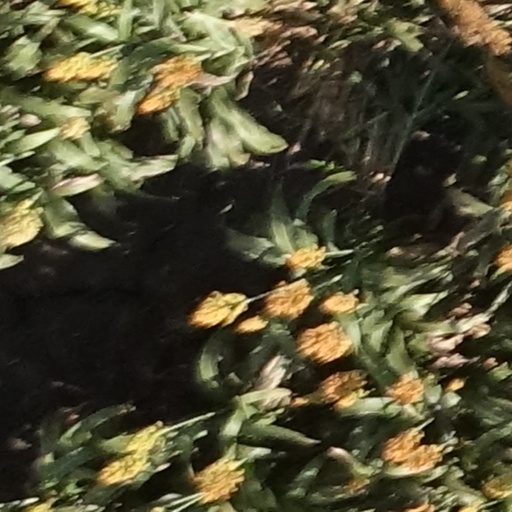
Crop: sorghum